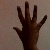
The image shows a hand gesture representing the number 5 in Indian Sign Language.